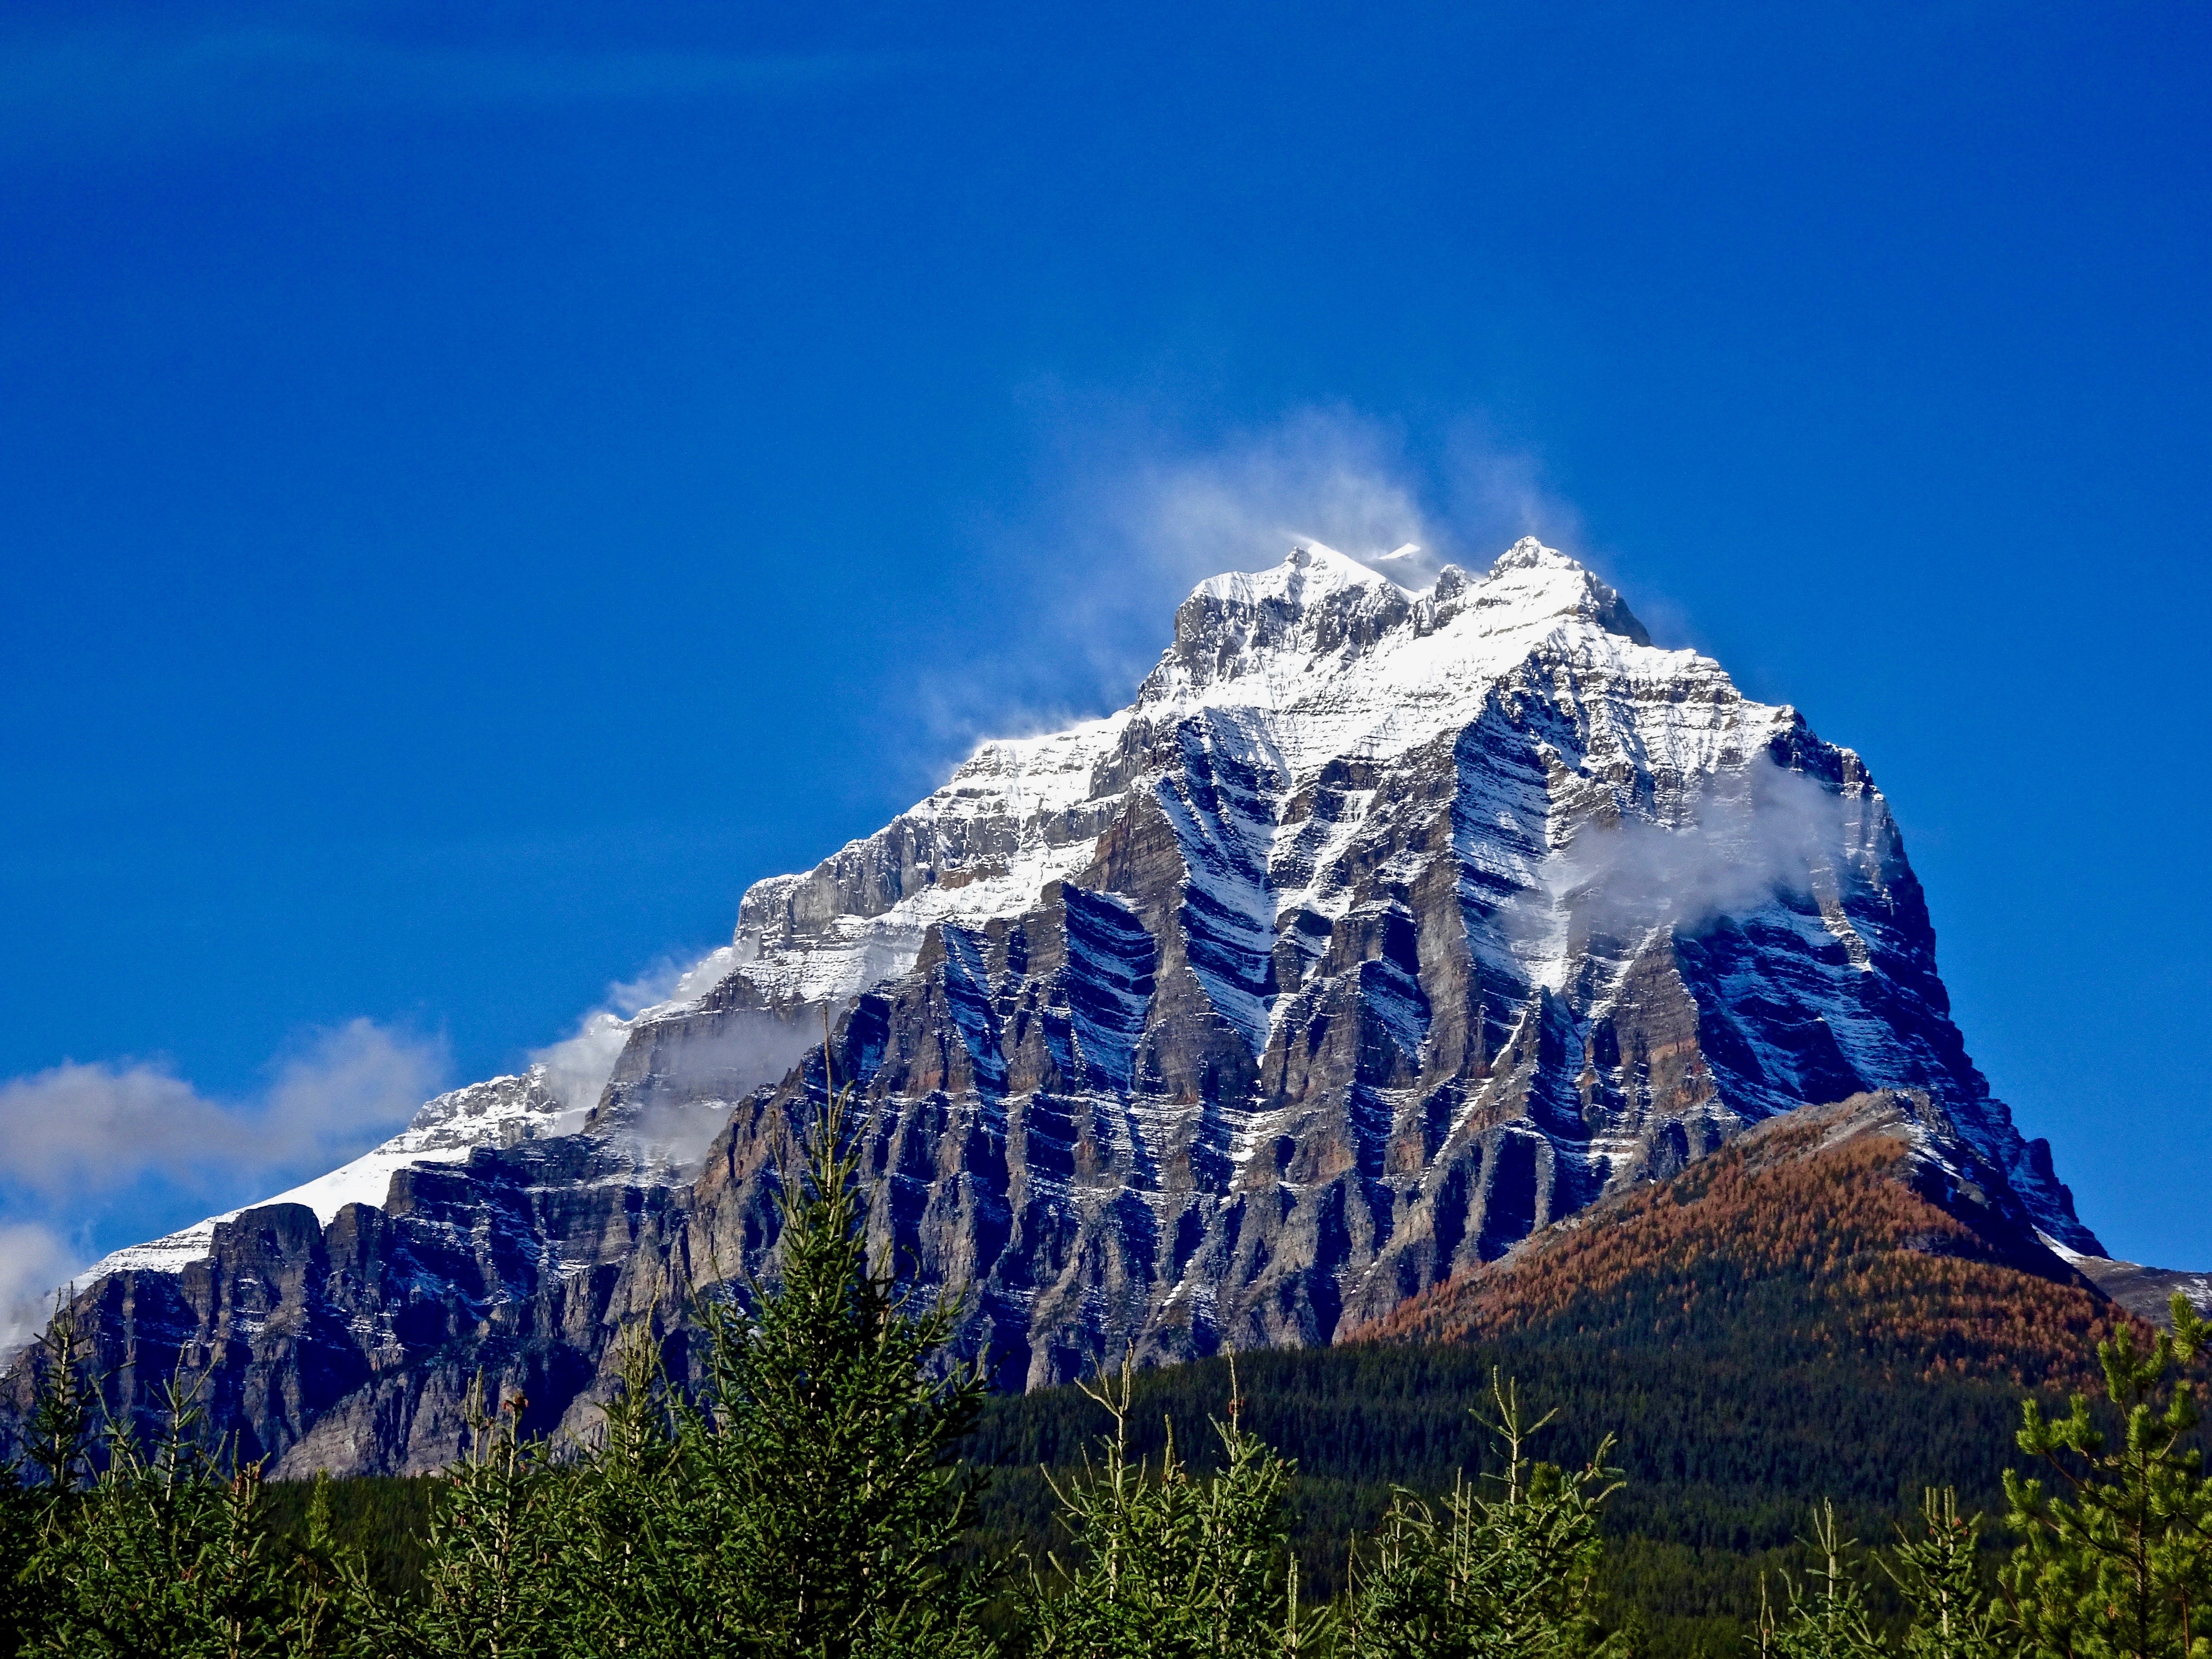
landscape, nature, forest, wilderness, mountain, cloud, peak, mountain range, natural, national park, ridge, summit, clouds, alps, plateau, ecosystem, landform, geographical feature, mountainous landforms